Pilestræde 41–45

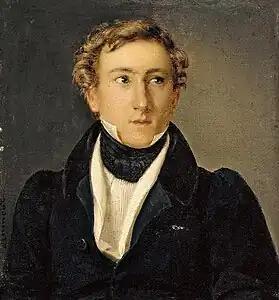
August Bournonville

No. 82 was home to a total of 21 residents at the 1845 census. Carl Brunskou, a turner, resided on the ground floor with three apprentices (aged 17 to 20). Joseph Philip Hartvig, a textile merchant ("soæle- og klædehandler"), resided on the first floor with his wife Gitte Hartvig and one maid. , a Swedish military officer who had moved to Copenhagen in 1821, resided on the second floor with his wife Juliane Frederikke Charlotte Louise Andrea Treffenberg, their five-year-old daughter Nicoline Olivia Louise Amalie Treffenberg and one maid. Anna Chatrina Hein, widow of a lieutenant colonel, resided on the third floor with four of her children (aged 20 to 31), one maid and one lodger. Hans Jørgen Hagerup Berthig, an army major on paid leave ("ventepenge"), resided on the fourth floor with his wife Christiane Frederike Louise Berthig and one maid.